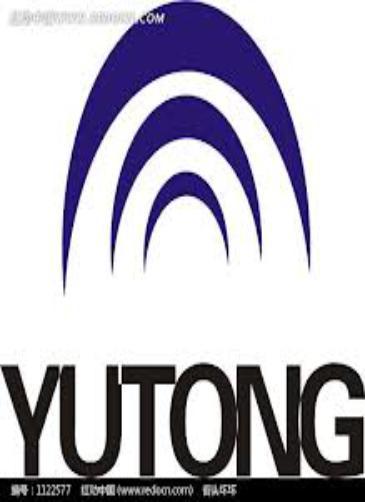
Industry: Transportation